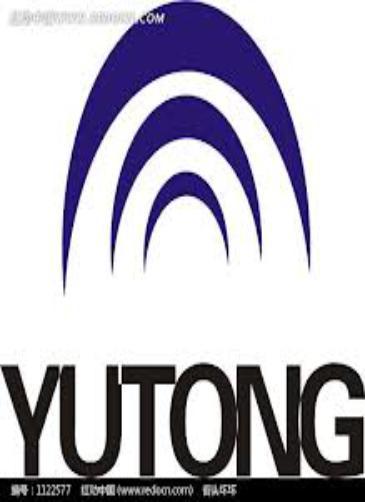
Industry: Transportation